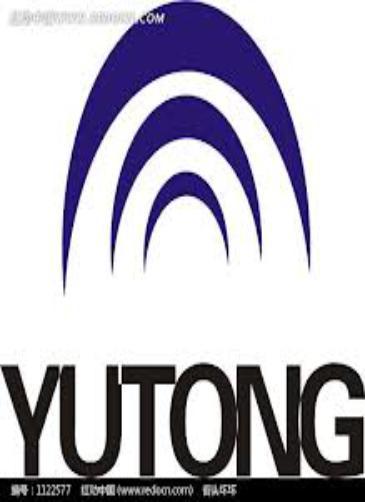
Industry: Transportation